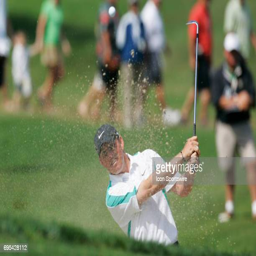
golfer hits out of a bunker during the second round